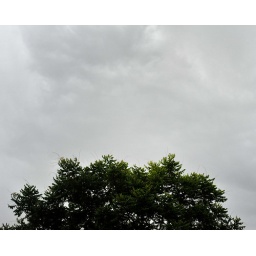
over at dave's. a thunderstorm started coming in. just shot three trees with three stages of storm clouds gathering.